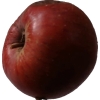
Label: Apple 17